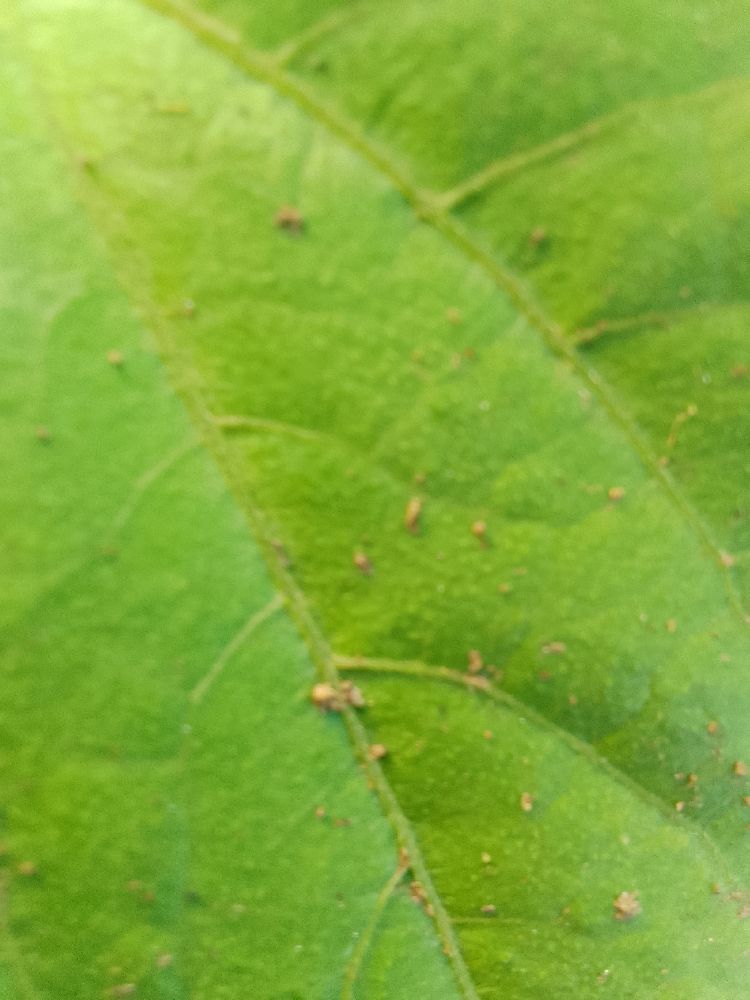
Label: healthy